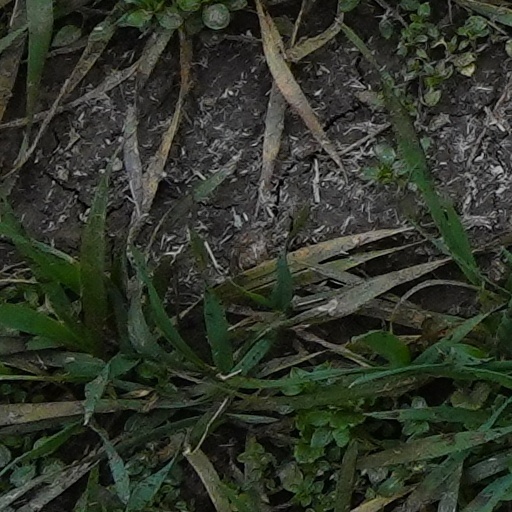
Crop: wheat